United States Leather Company

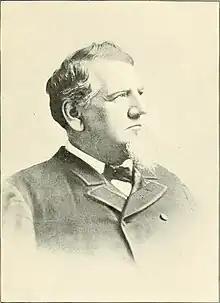
Hon. Mark Hoyt, the second president of the United States Leather Company

It was originally capitalized at $130 million, approximately equivalent to $3.1 billion in 2009 dollars. The company was concerned, specifically, with "hemlock sole leather," which was made via a process that required extracts from large quantities of hemlock bark. It required two-and-a-half cords of wood to provide tannin for 100 hides. According to the "Boston Globe" the combine obtained "a proprietorship of 75% of the bark property." In assessing the importance of the combine, the Globe noted that "all red leather is hemlock leather, and oak tan is used only on union leather, which cuts a very inconsiderable figure beside the hemlock-tanned product." Thus, the company "will have a pretty substantial hold on the leather industry of this country."